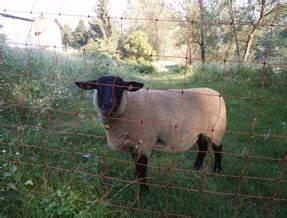
sheep